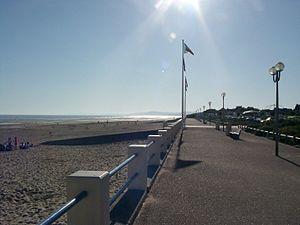
Merville-Franceville-Plage est une commune française située dans le département du Calvados et la région Normandie, peuplée de 2 169 habitants.